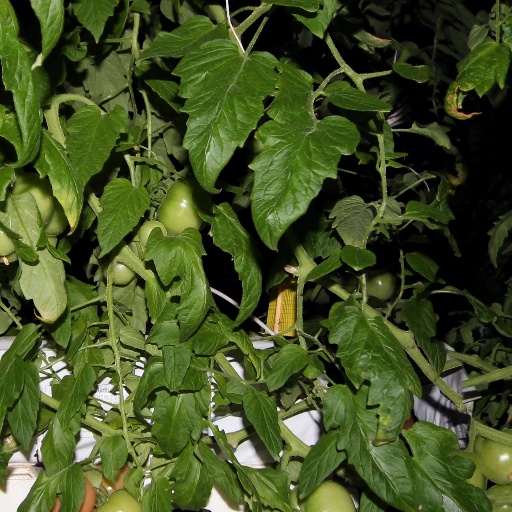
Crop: tomato